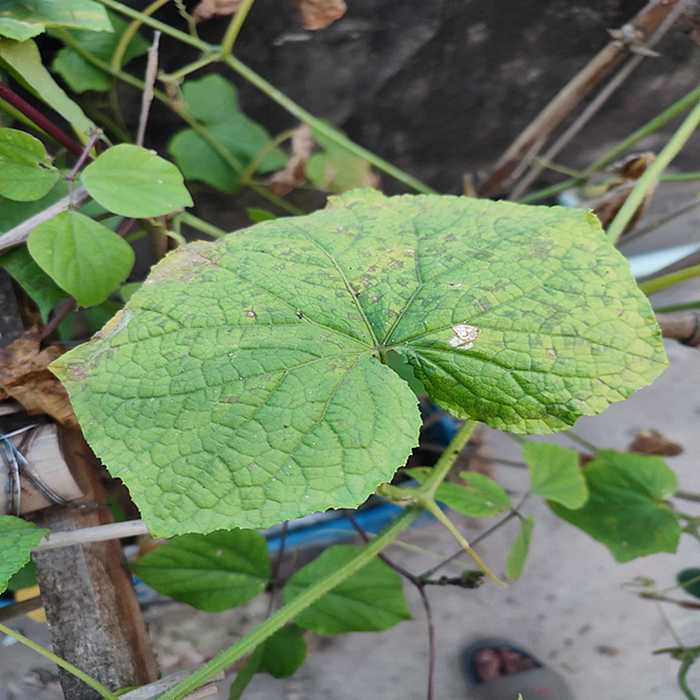
Plant: Cucumber
Label: Downy mildew